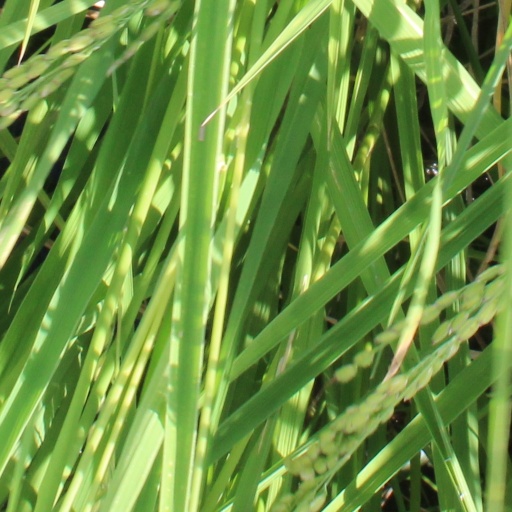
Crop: rice